Tim Hortons

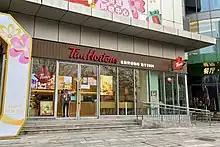
A Tim Hortons store in Zhengzhou, China, 2022

In 2010, Tim Hortons opened two kiosks at Consol Energy Center (now known as PPG Paints Arena) in Pittsburgh, partly as a test to eventual expansion into Pittsburgh (their closest locations at that point were in the Wheeling, West Virginia/Steubenville, Ohio area) as well as Pittsburgh Penguins star Sidney Crosby having a longtime sponsorship with the chain as well. In addition, Horton played for the Maple Leafs American Hockey League affiliate, the Pittsburgh Hornets, earlier in his career as well as the Penguins for one season in 1971 to 1972. Aramark, which operated the kiosks, closed them in 2012, however Tim Hortons proceeded to open full-service locations in Pittsburgh and surrounding areas in July 2012. At the time of the entry into Pittsburgh, of the four NHL cities Horton played in (Buffalo, New York City, Toronto, and Pittsburgh), Pittsburgh was the only one without a Tim Hortons location, and was also where Horton met his future wife, Lori.